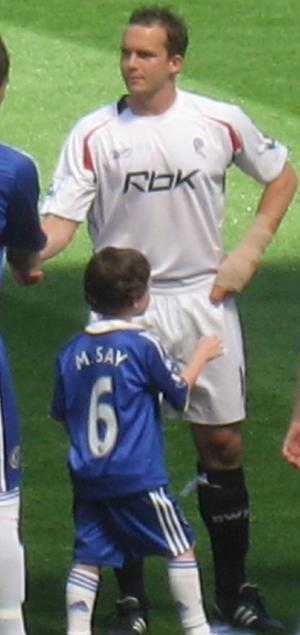
Kevin Davies
Kevin Cyril Davies er en engelsk tidligere fodboldspiller, der spillede som angriber. Han spillede ti år for Bolton Wanderers og var desuden tilknyttet blandt andet Southampton, Chesterfield og Preston.